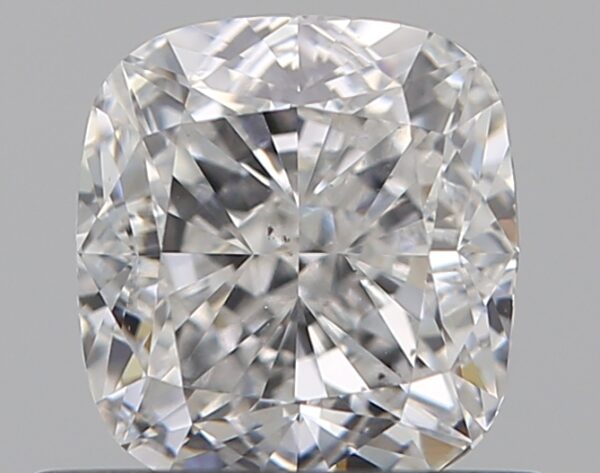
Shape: cushion
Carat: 0.72
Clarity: SI1
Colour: F
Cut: EX
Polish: EX
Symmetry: EX
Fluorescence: F
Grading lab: GIA
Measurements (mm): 5.12 x 4.79 x 3.31